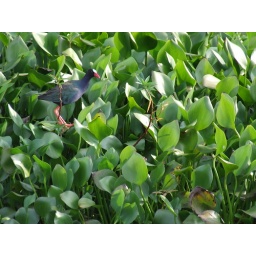
The water bird Porphyrula alleni in the reserve of Ankarafantsika, Madagascar.